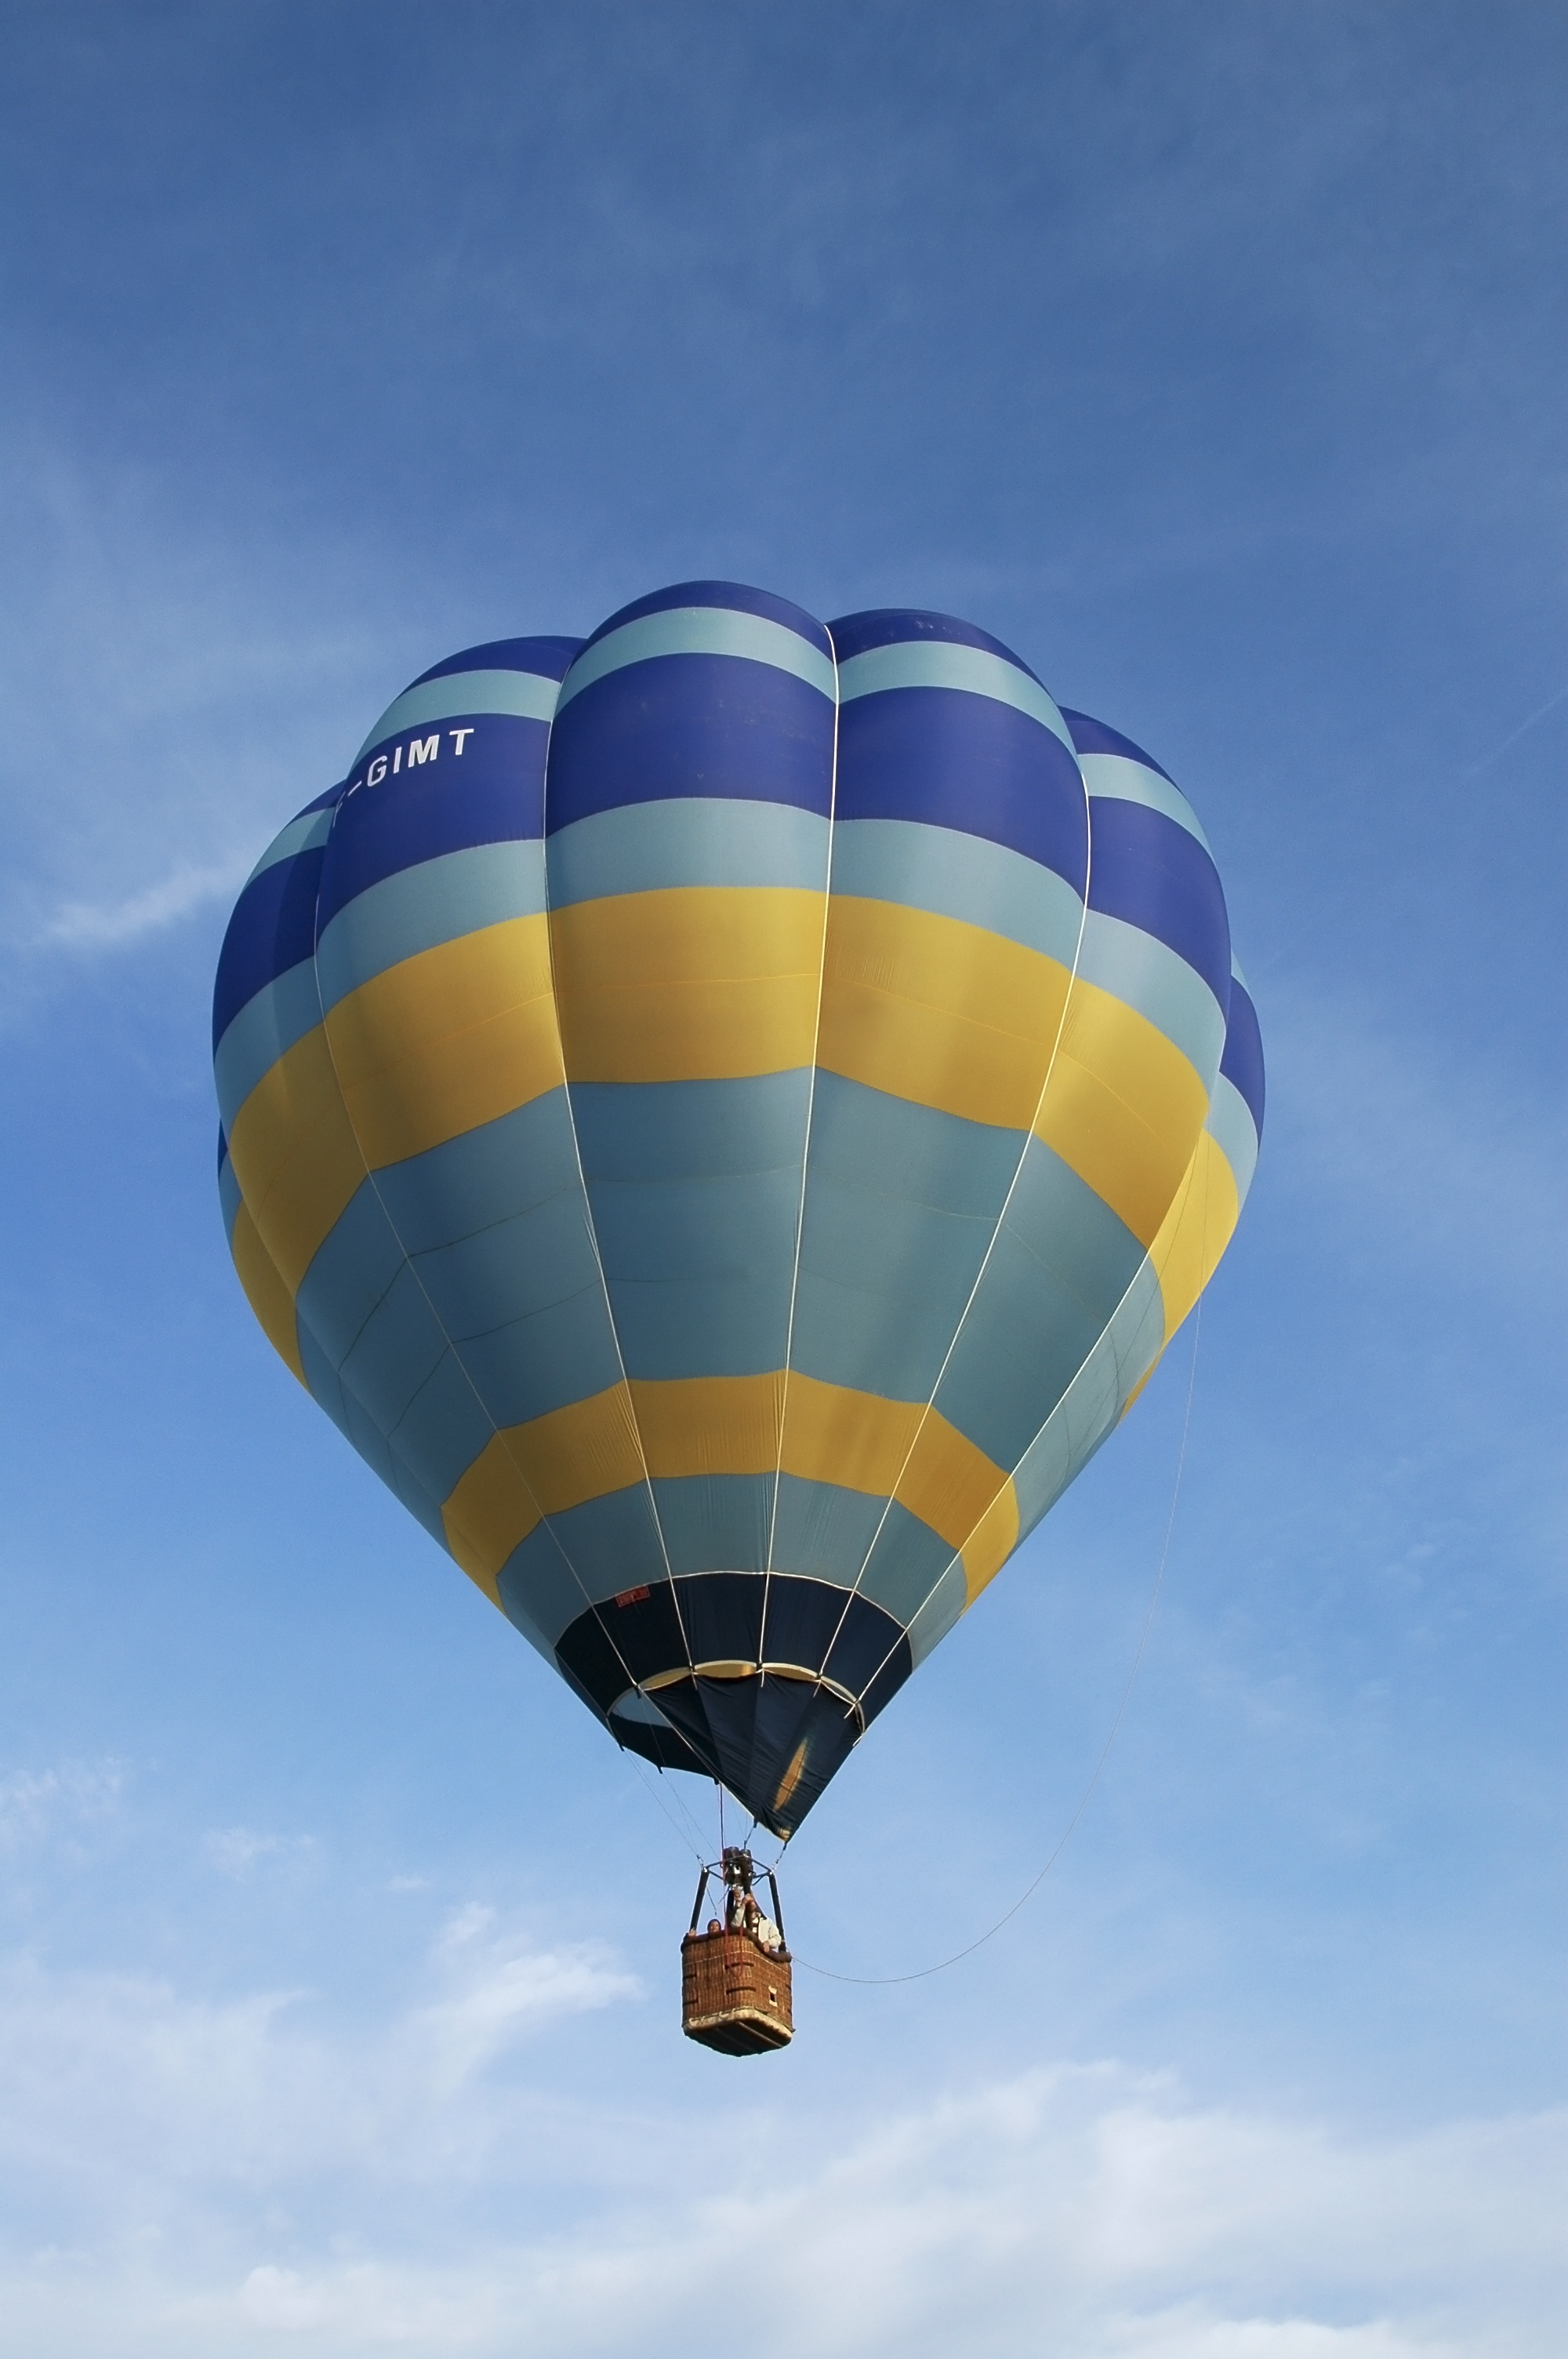
wing, sky, air, balloon, hot air balloon, aircraft, vehicle, flight, blue, toy, ball, baloon, hot air ballooning, atmosphere of earth